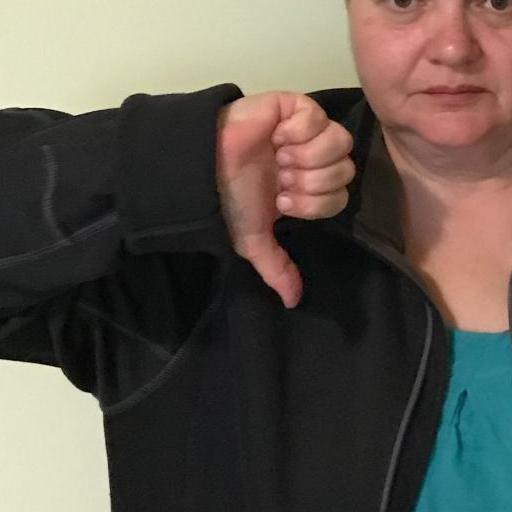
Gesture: dislike